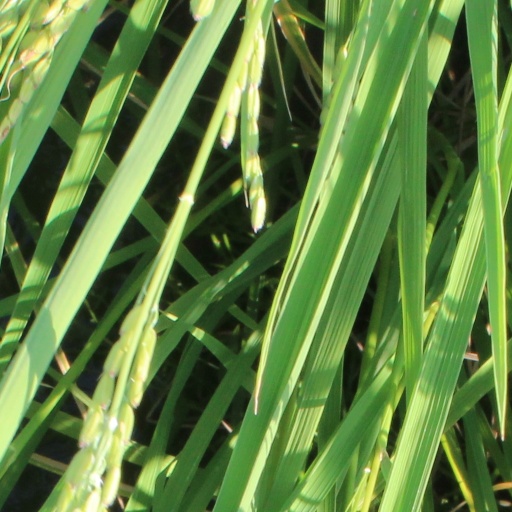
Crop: rice